1994–95 Major League Baseball strike

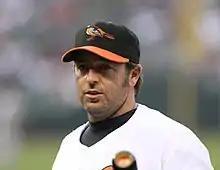
Kevin Millar had no Major League experience before becoming a replacement player

After the deadline passed with no compromises, the use of replacement players for spring training and regular season games was approved by baseball's executive council on January 13. Replacement players were guaranteed $5,000 for reporting to spring training and another $5,000 if they made the Opening Day roster. Selig declared that, "We are committed to playing the 1995 season and will do so with the best players willing to play."